Ken Michael

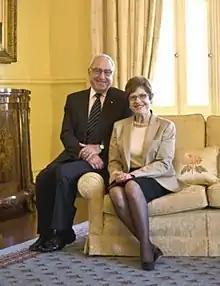
Ken Michael and his wife Julie

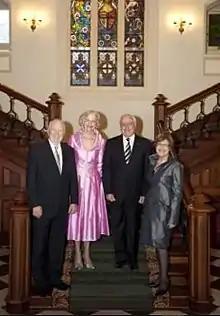
Ken Michael and his wife Julie receiving Quentin Bryce, the Governor-General of Australia, and her husband Michael, at Government House, Perth.

Kenneth Comninos Michael, (born 12 April 1938) is an Australian civil engineer, academic and former public servant who was the 30th Governor of Western Australia, serving from 2006 to 2011.